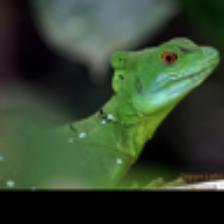
Label: NonHuman